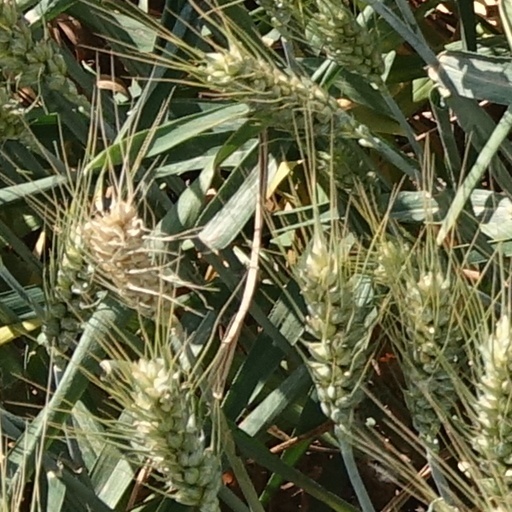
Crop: wheat